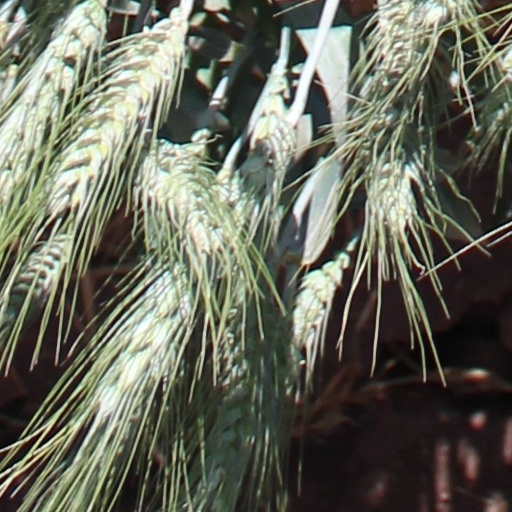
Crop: wheat